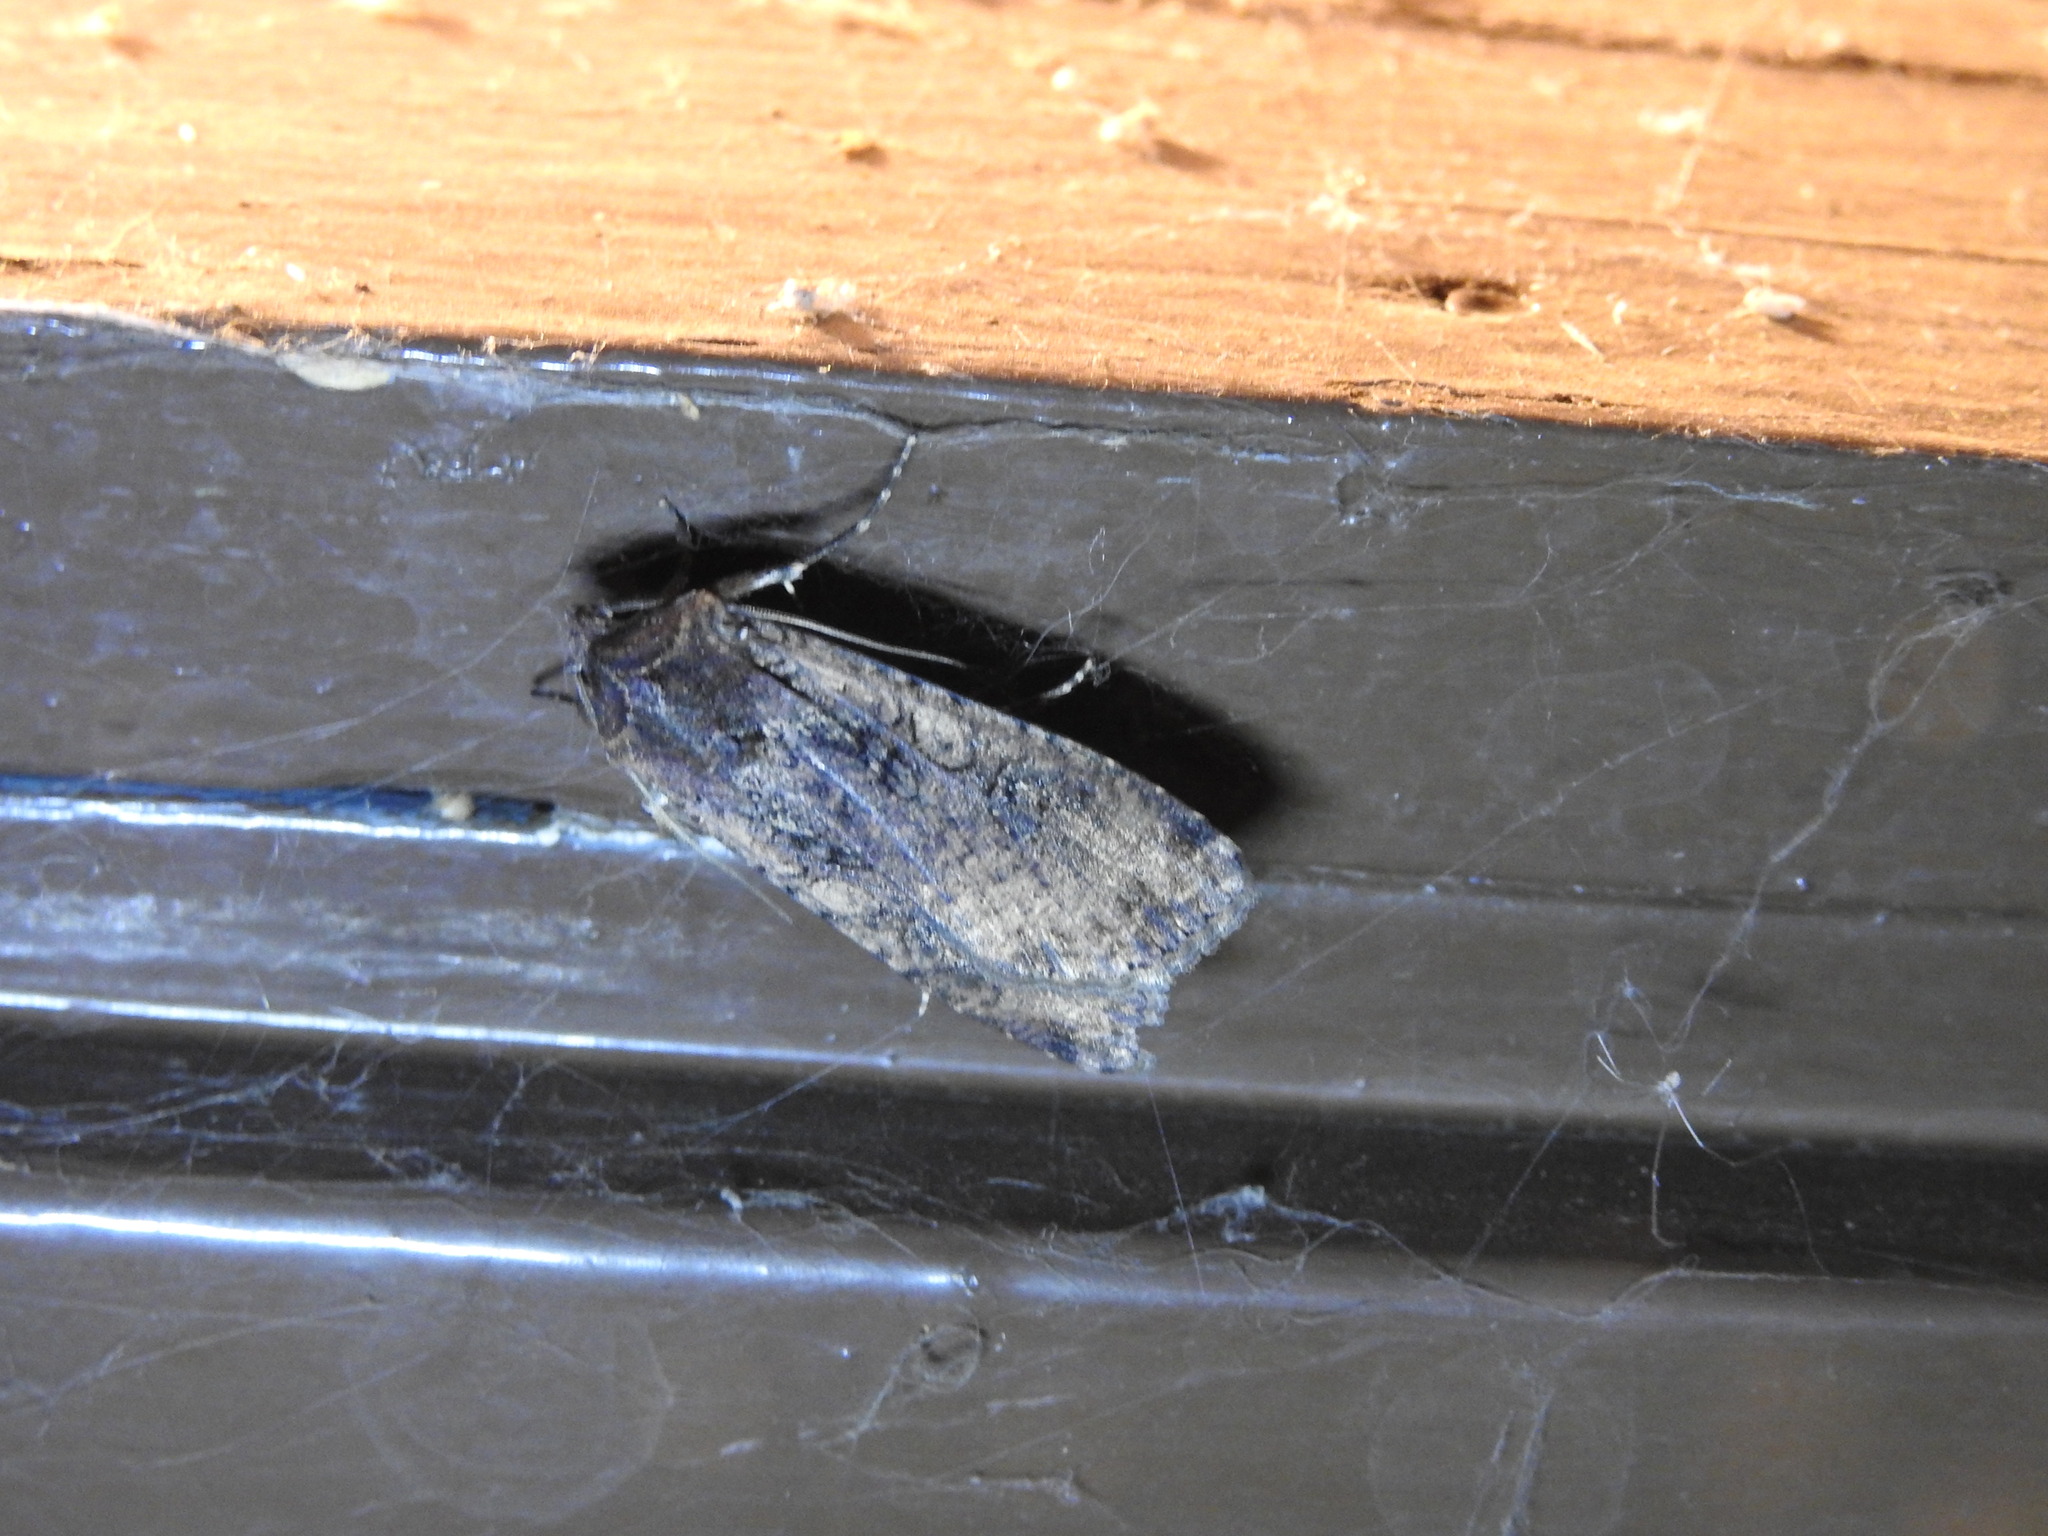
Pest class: cutworms